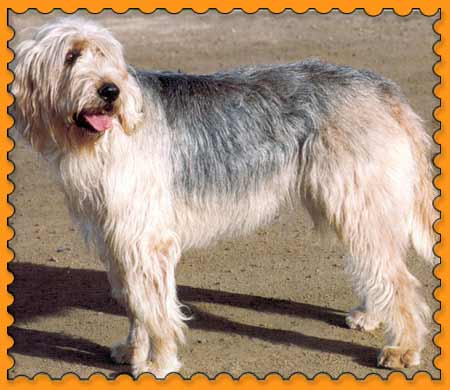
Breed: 217-n000014-otterhound